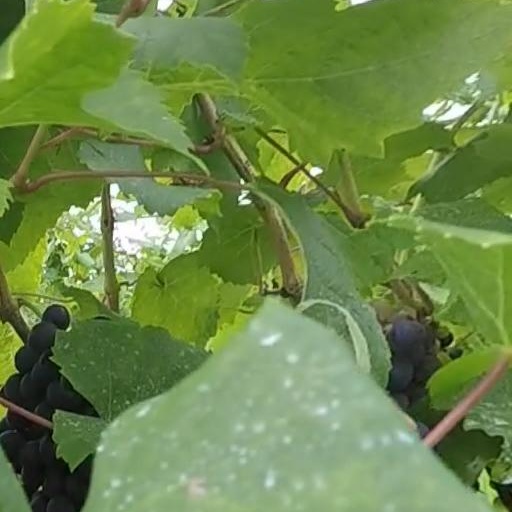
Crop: grape